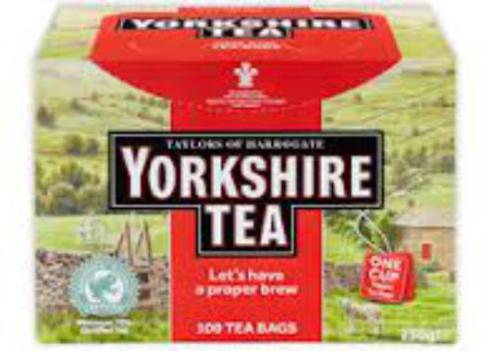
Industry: Food